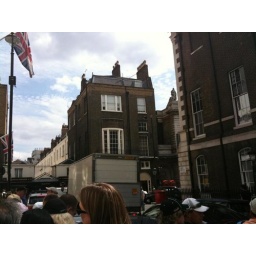
People climbed up on the roof of that building to see the Beatles playing in (a different) roof